Poland–Spain relations

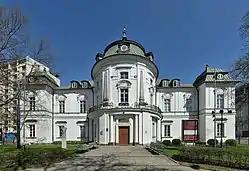
Przebendowski Palace in Warsaw, seat of Spanish ambassador to Poland Count of Aranda in the 1760s

First contact between the Kingdoms of Poland and Spain date to Late Middle Ages, where merchants, travelers and Jesuits traveled between both countries. Early Polish diplomats in Spain in the 16th century included Johannes Dantiscus and Piotr Dunin-Wolski. While the Polish and Spanish forms of governments evolved in a different direction, the diplomacy of both countries was more likely to support one another than not. During Habsburg Spain and Vasa Polish–Lithuanian Commonwealth eras, both countries had an increase in cultural exchange, due to the travel of mercenary soldiers to serve in the Army of the other through Spanish Netherlands and/or Habsburg Austrian monarchy, usually to fight against common enemies during the Ottoman wars in Europe and Religious wars in Europe, as both Catholic monarchies were "de facto" allies.